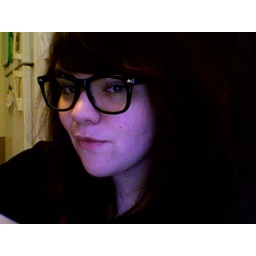
i have to tilt my head because the screen reflects in my glasses